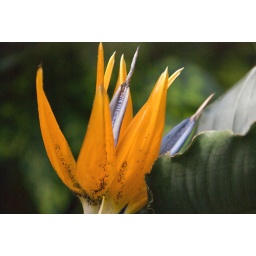
flower in the woodthorpe tropical house